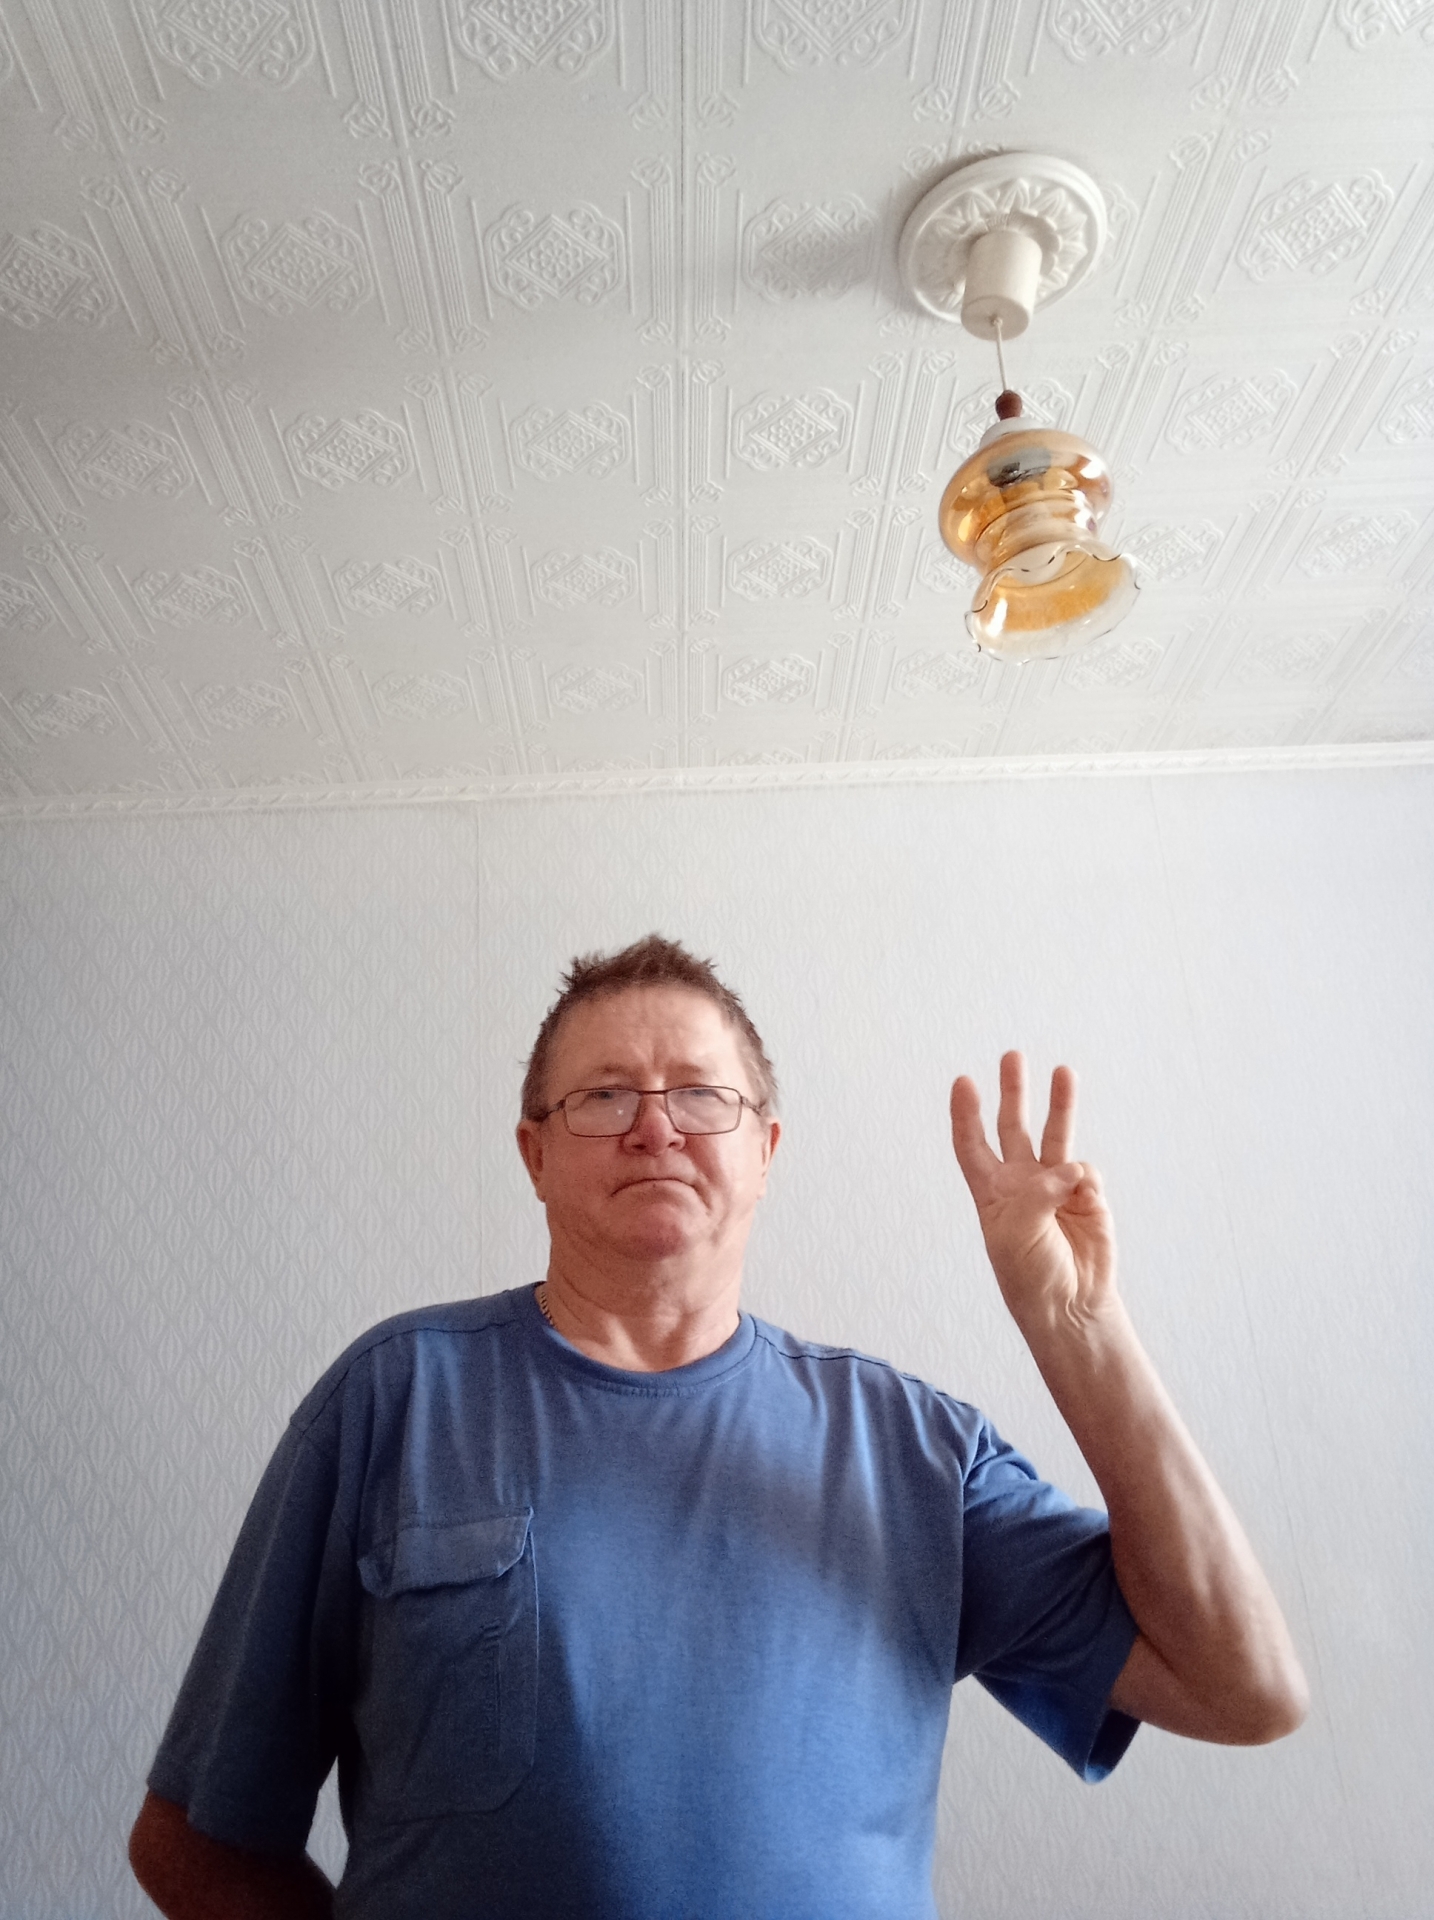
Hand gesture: three